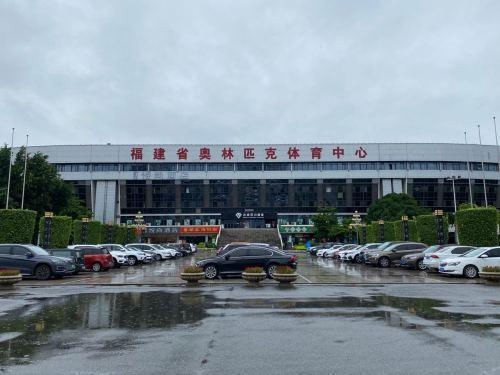
地标名称：福建省奥林匹克体育中心(足球场)
所在城市：福州市·鼓楼区